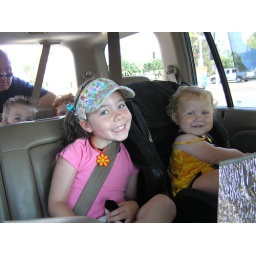
girls in car